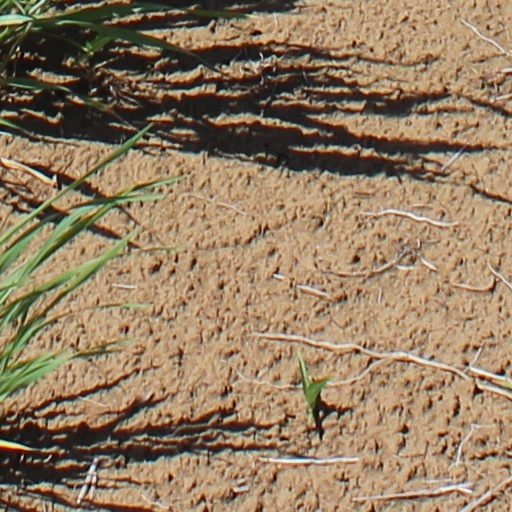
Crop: wheat